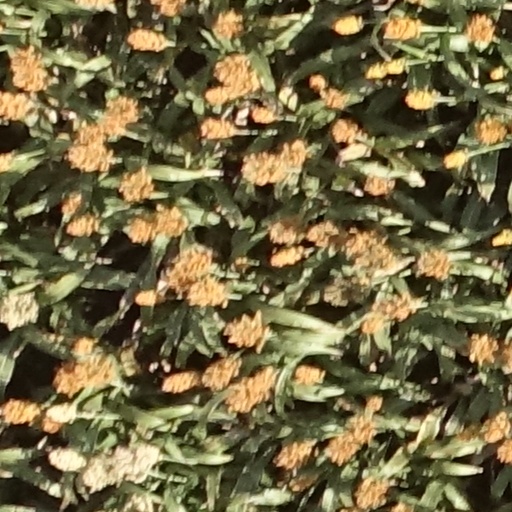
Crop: sorghum